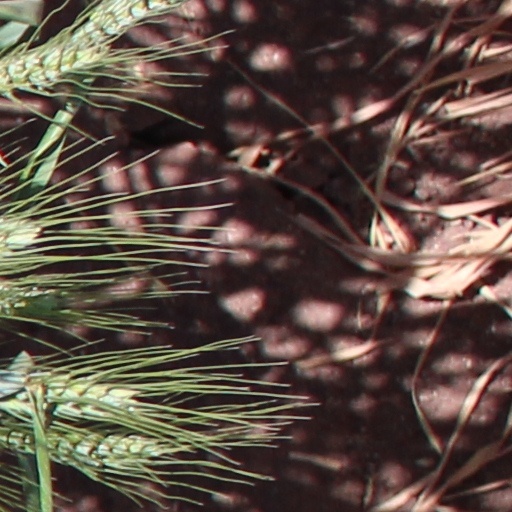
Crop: wheat